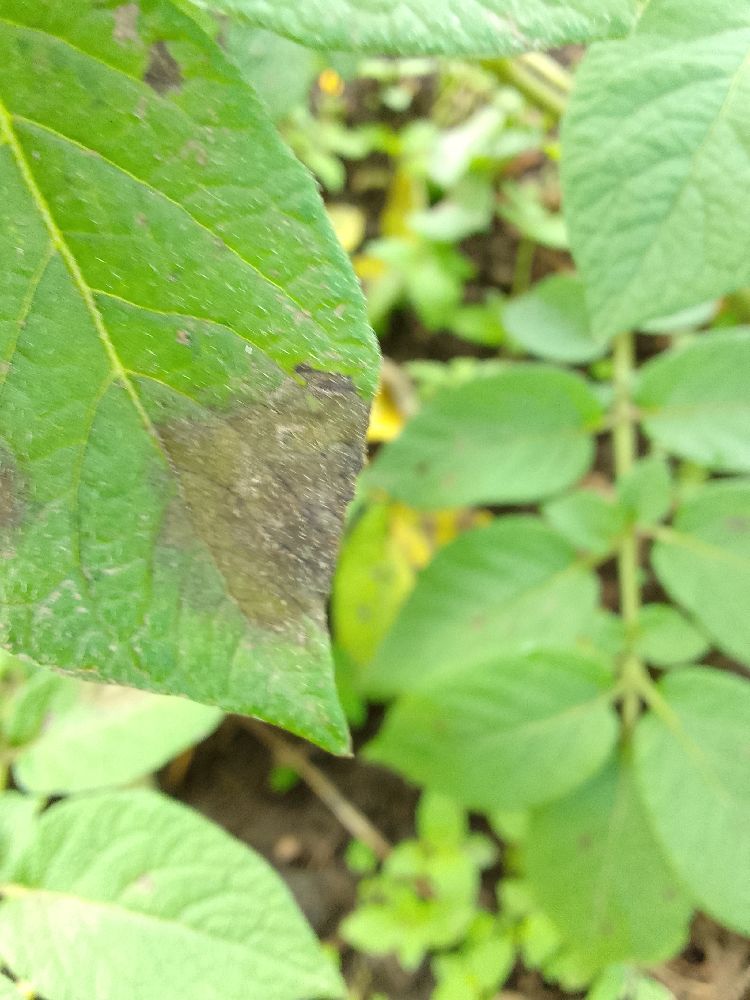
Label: Late blight